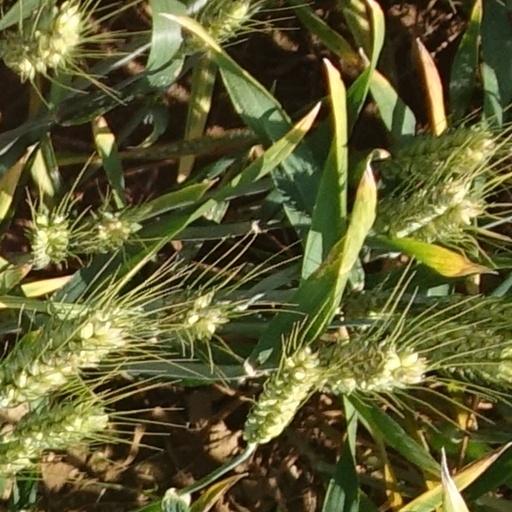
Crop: wheat